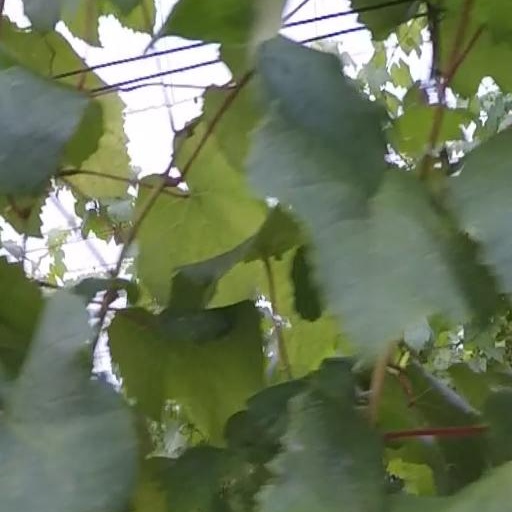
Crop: grape